Raúl González Tuñón

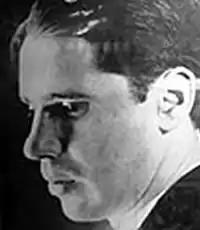
Raúl González Tuñón

Raúl González Tuñón (29 March 1905 – 14 August 1974) was an Argentine poet and writer from Buenos Aires. He also worked as a journalist, notably for the journal "Crítica", and was known for his social activism and his socialist beliefs. He was a great friend of the Chilean poet and Nobel laureate Pablo Neruda. His first book of poetry, "El violín del diablo", was published by the well-known Buenos Aires publishing house Editorial Gleizer in 1926, and Gleizer then published many of his later works.